Question: Please indicate a possible affordance area of hold_book that can be used for holding
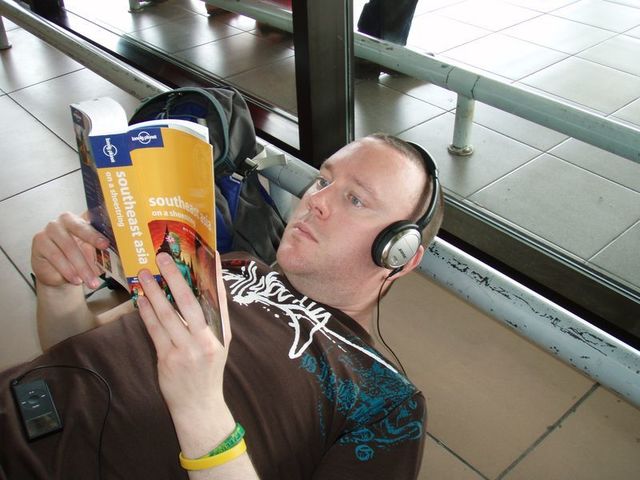
Answer: [67.895, 93.684, 224.737, 350.526]